Clare's Dragoons

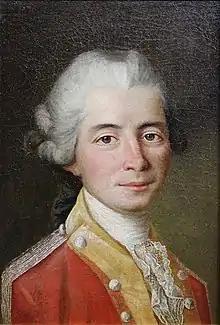
Officier du régime de Clare, vers 1767, Musée de l'Armée Thought to be the 10-year-old Charles O'Brien, 7th Viscount Clare

Le régiment de Clare was a French regiment of the Ancien Régime. It first entered service in France when it was shipped to France as part of a troop exchange in April 1690 during the Jacobite War forming part of Justin McCarthy, Viscount Mountcashel's Irish Brigade.